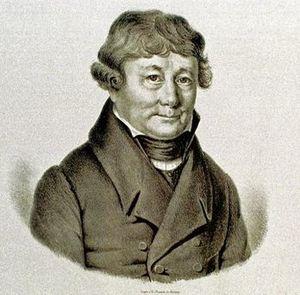
Philippe Bridel (1757-1845), écrivain et poète suisse.
Philippe-Sirice Bridel, né le 20 novembre 1757 à Begnins dans le bailliage bernois de Nyon et mort le 20 mai 1845 à Montreux, dans le canton de Vaud, est un écrivain et poète suisse, qui a contribué au développement de l'identité nationale de son pays.